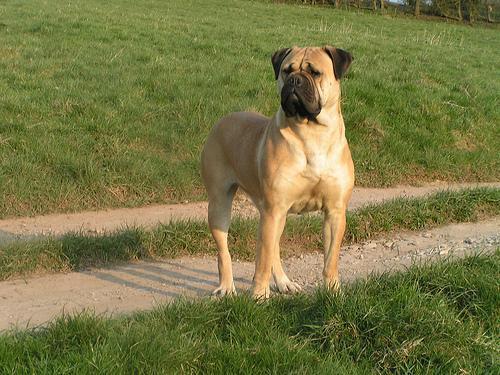
bull_mastiff